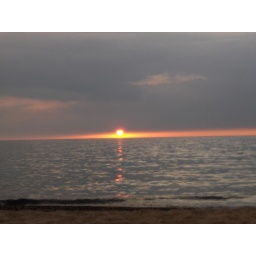
labor day weekend at the lake house in bridgman, michigan with 17 of our closest friends :D